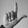
ASL letter: L